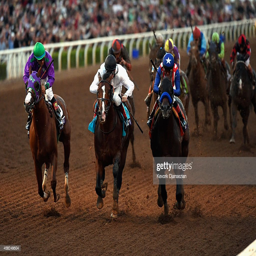
jockey atop organism leads jockey atop owned animal , and jockey atop toast en route .